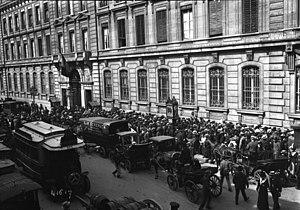
Foule devant le siège de la Banque de France à Paris, 39 rue Croix-des-Petits-Champs, lors de la crise monétaire de juillet 1914.
La Banque de France est la banque centrale de la France. Il s'agit d'une institution bicentenaire, de capital privé lors de sa création le 18 janvier 1800 sous le Consulat, puis devenue propriété de l'État français le 1ᵉʳ janvier 1946 lors de sa nationalisation par Charles de Gaulle.
L'hôtel de Toulouse, ancien hôtel de La Vrillière, est un hôtel particulier situé rue La Vrillière dans le 1ᵉʳ arrondissement de Paris, près de la place des Victoires. Il est, depuis 1811, le siège de la Banque de France.